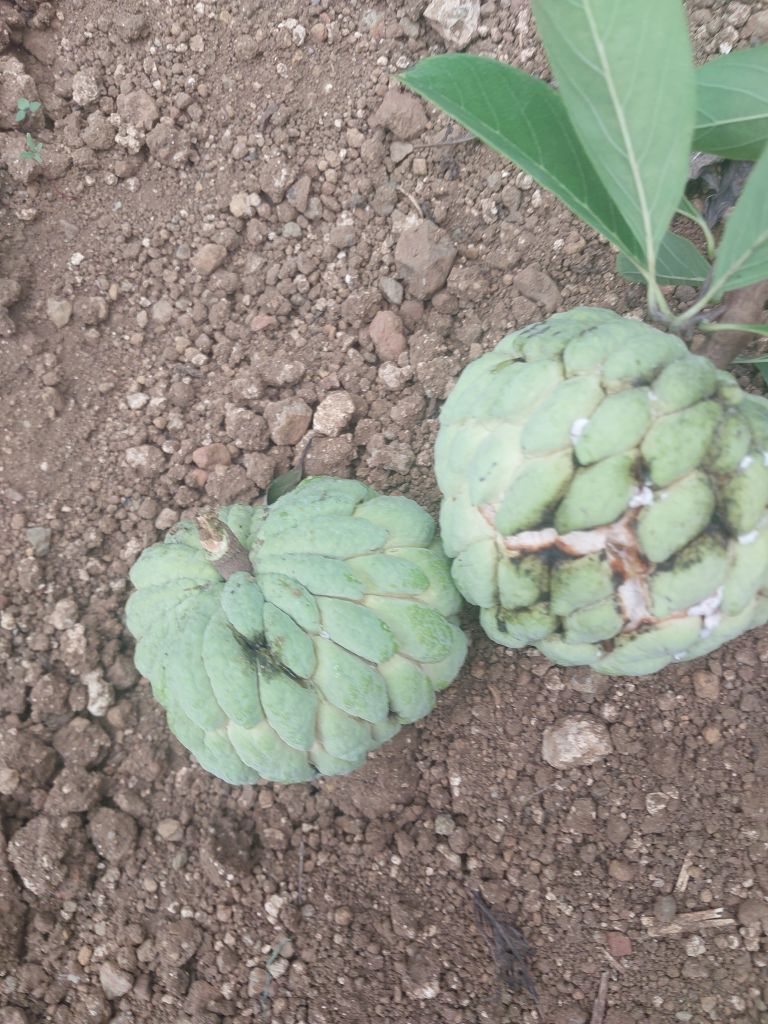
Disease label: Athracnose